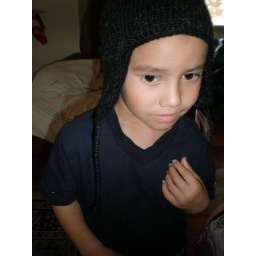
Big boy in black flap hat